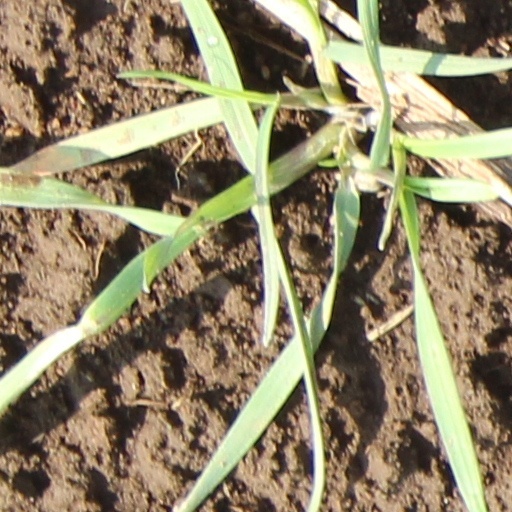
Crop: wheat